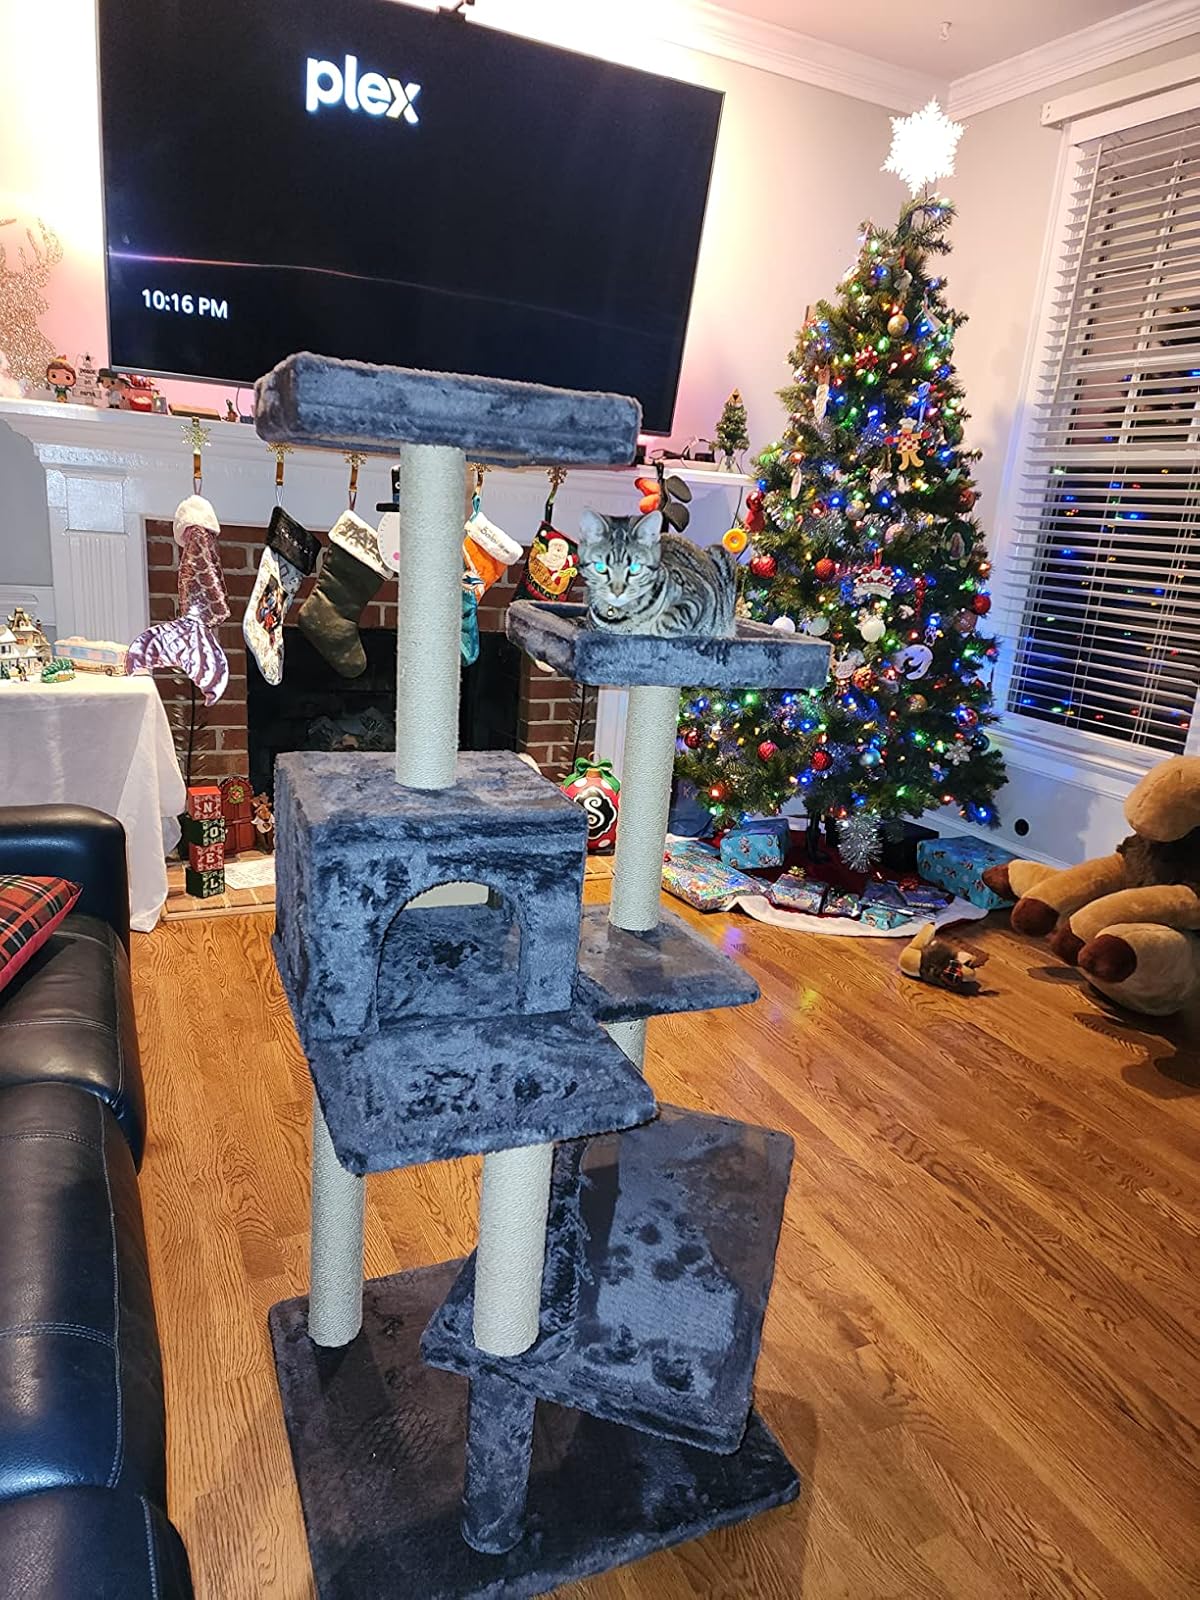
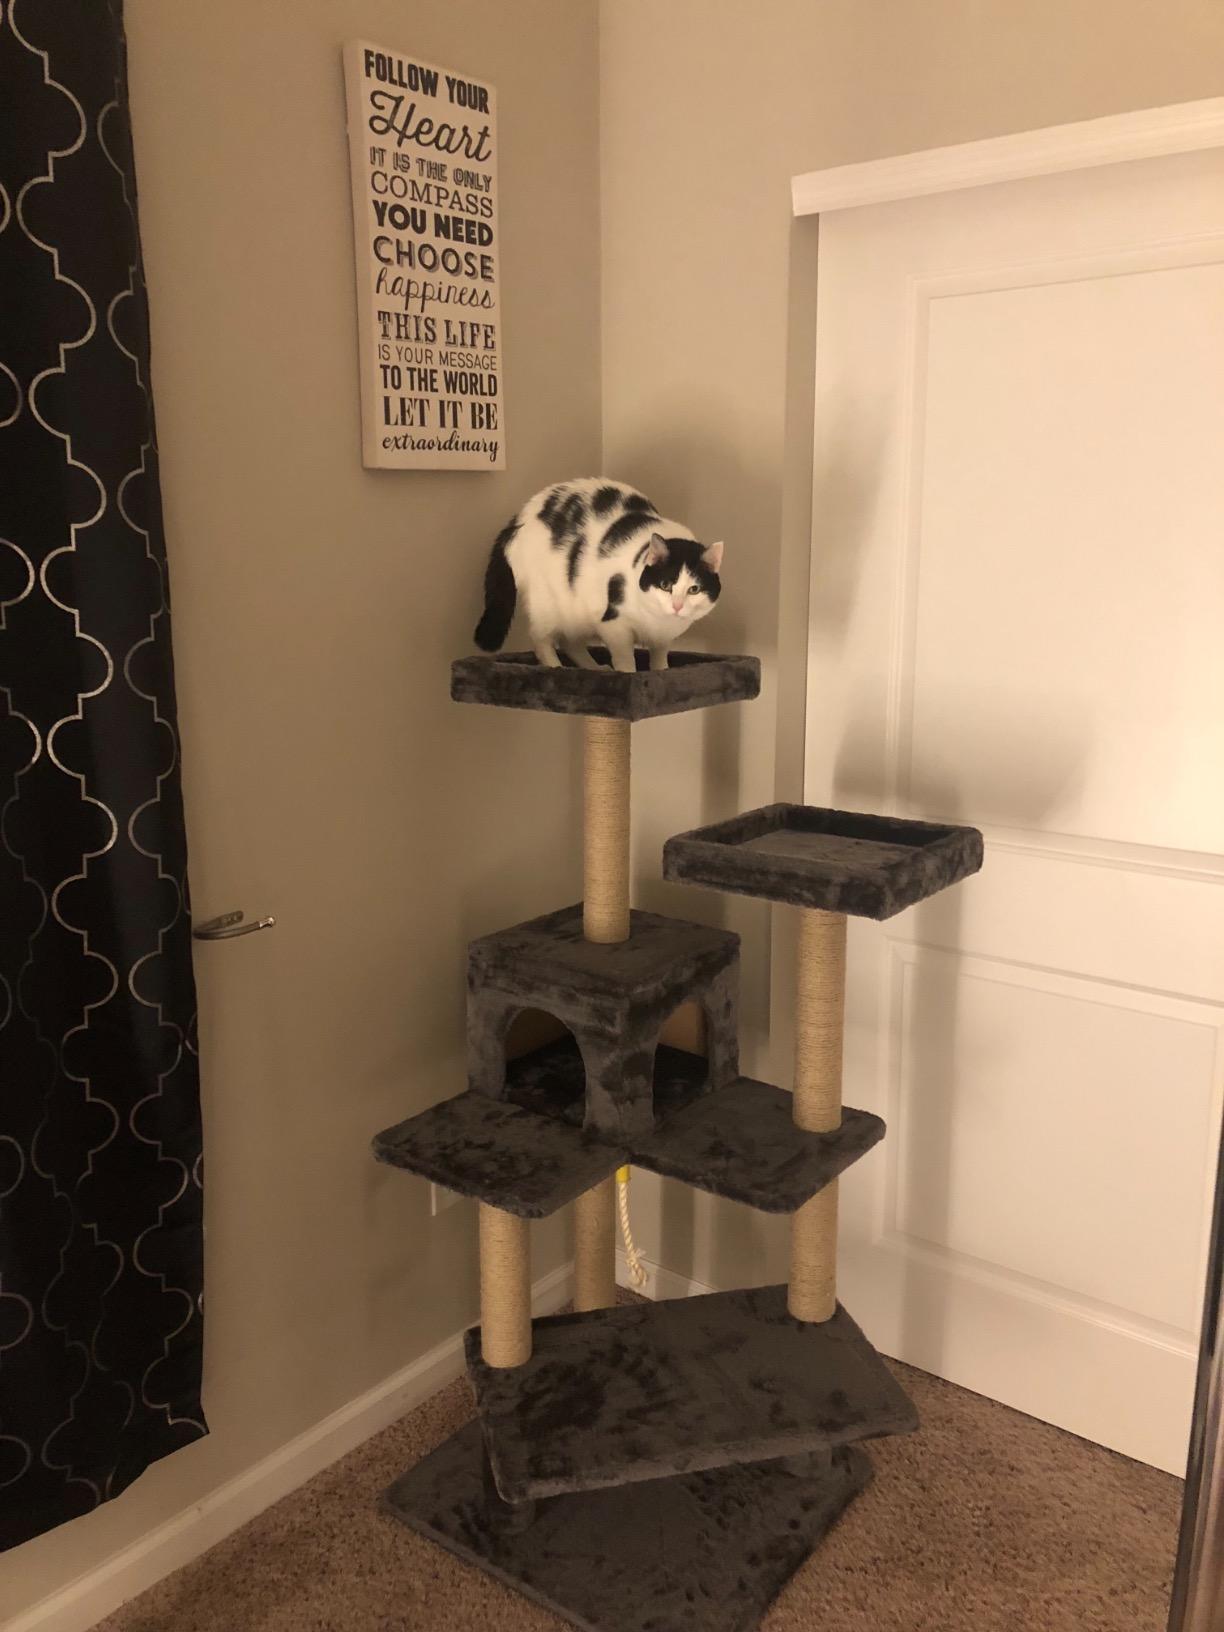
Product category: items_cat tree
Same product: yes